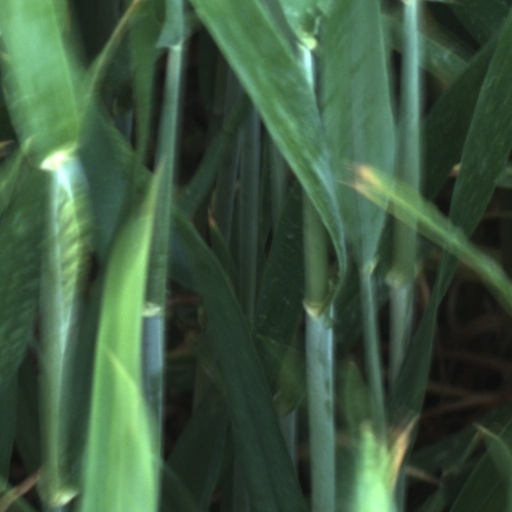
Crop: wheat